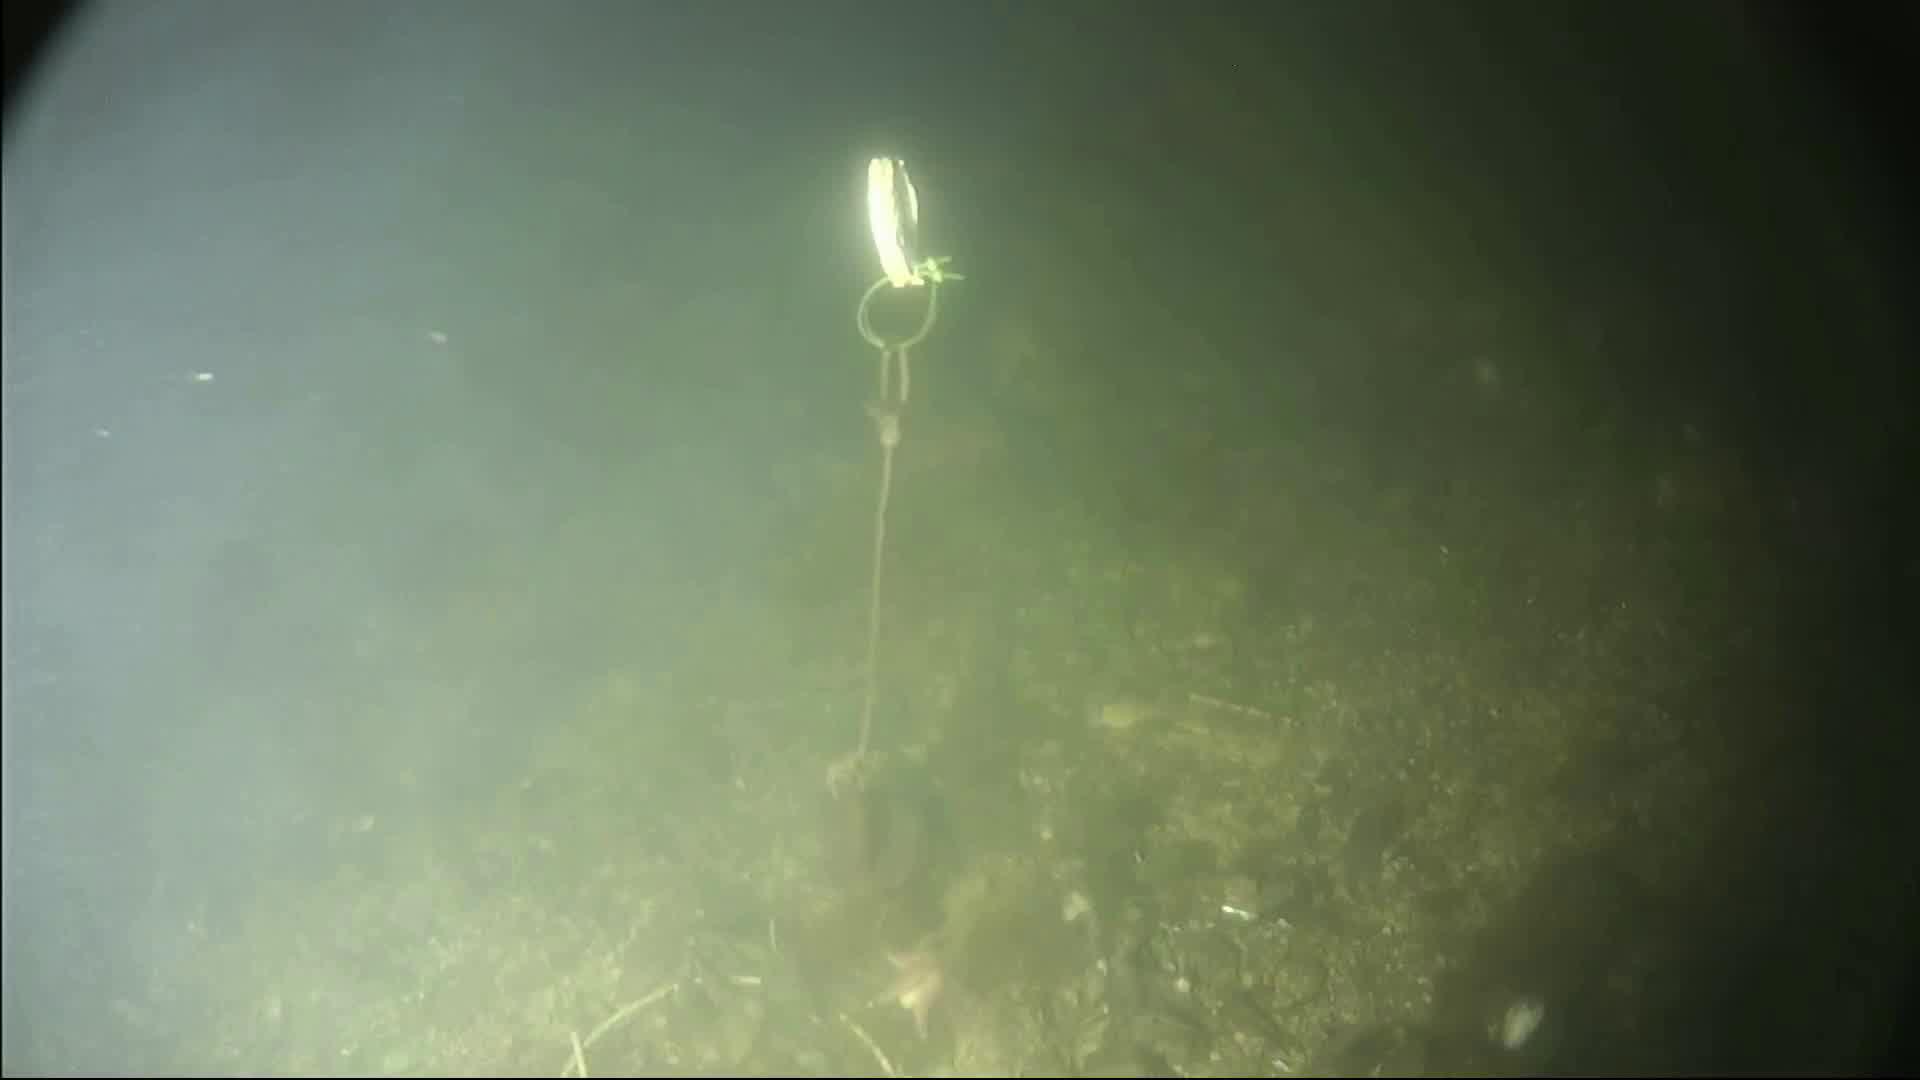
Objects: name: starfish